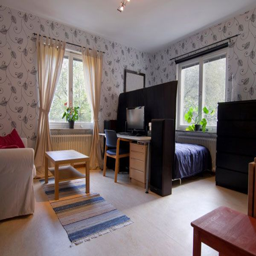
use a piece of plywood to build a makeshift wall that you can place a desk against .